D.T. Porter Building

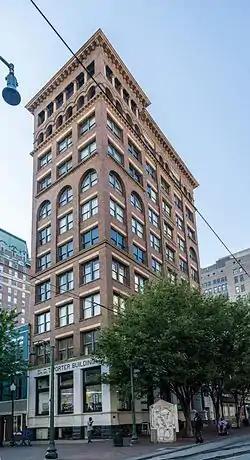

The D.T. Porter Building in Memphis, Tennessee, was constructed in 1895 and was the city's first steel frame skyscraper. It had a circulating hot water heating system. It was renovated in 1983 and converted to condominiums. It was listed on the National Register of Historic Places for Shelby County, Tennessee, in 1995. It was designed by Edward Culliatt Jones's architecture firm.